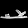
Label: Sandal